Pandemic

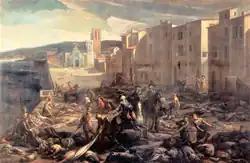
Great Plague of Marseille in 1720 killed a total of 100,000 people

HIV/AIDS was first identified as a disease in 1981, and is an ongoing worldwide public health issue. Since then, HIV/AIDS has killed an estimated 40 million people with a further 630,000 deaths annually; 39 million people are currently living with HIV infection. HIV has a zoonotic origin, having originated in nonhuman primates in Central Africa and transferred to humans in the early 20th century. The most frequent mode of transmission of HIV is through sexual contact with an infected person. There may be a short period of mild, nonspecific symptoms followed by an asymptomatic (but nevertheless infectious) stage called clinical latency – without treatment, this stage can last between 3 and 20 years. The only way to detect infection is by means of a HIV test. There is no vaccine to prevent HIV infection, but the disease can be held in check by means of antiretroviral therapy.